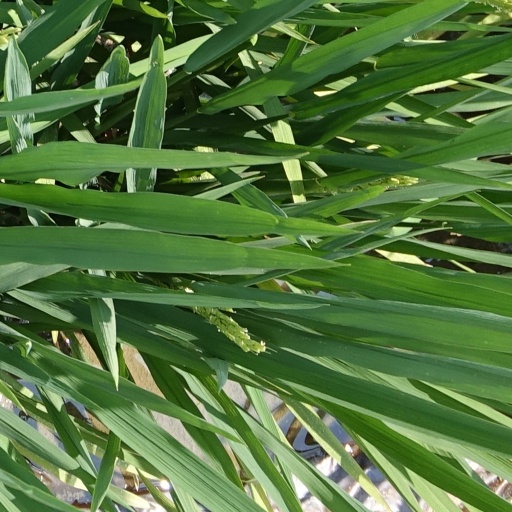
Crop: rice